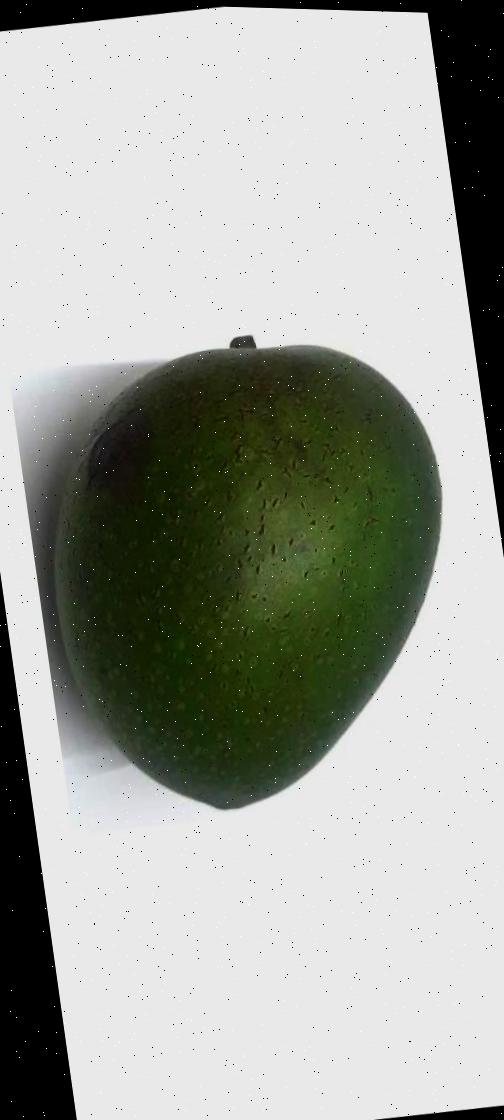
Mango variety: Ashshina Zhinuk